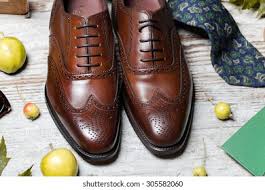
Label: Brogue